Helianthus

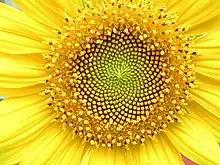
Sunflower florets are arranged in a natural spiral having a Fibonacci sequence

Before blooming, "Helianthus" plant heads tilt upwards during the day to face the Sun. This movement is referred to as heliotropism, which continues for a short time when flower buds form and young "Helianthus" heads track the Sun. At night, the flower heads reorient their position and face East in anticipation for the sunrise. Sunflowers move back to their original position between the hours of 3am and 6am, and the leaves follow about an hour later.